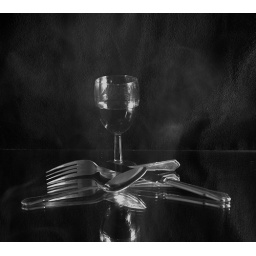
Experimenting with an old mirror silver cutlery reflected in candle light with smoke from an incense stick